The Miracle (1913 film)

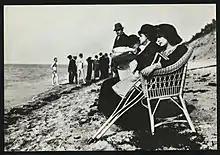

The Miracle is a 1913 Swedish silent drama film directed by Victor Sjöström. It is based on the 1894 novel "Lourdes" by Émile Zola.